Oliver Paul Gooding

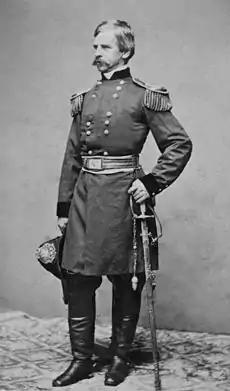
Nathaniel P. Banks

During the Red River campaign, Gooding led the 5th Brigade in Brigadier General Albert Lindley Lee's Cavalry Division, XIX Corps. The brigade consisted of the 18th New York Cavalry and 2nd New York Veteran Cavalry Regiments, and part of the 3rd Rhode Island Cavalry. At the beginning of April 1864, Banks' army occupied Natchitoches, Louisiana, and part of Gooding's brigade was sent on a reconnaissance to the opposite bank of the Red River. On 4 April, while Gooding's brigade was on the east bank of the Red River, Major General A. J. Smith ordered him to clear some of St. John Richardson Liddell's Confederates out of Campti. Gooding's troopers drove the Confederates out of the town, but needed assistance from the 5th Minnesota Infantry to drive them out of the area.